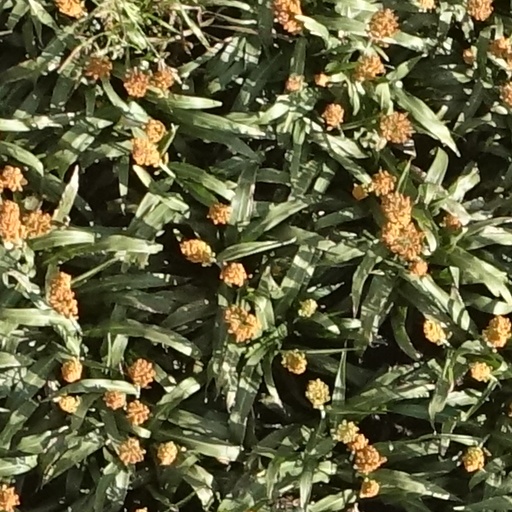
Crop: sorghum